Jacob Jordaens

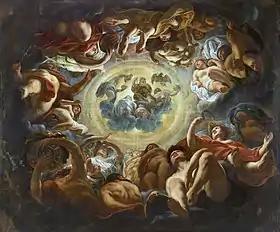
"Psyche receives the cup of immortality on the Olympus"

Jordaens was one of the artists invited to work on the decorations for the Joyous Entry into Antwerp of the new governor of the Habsburg Netherlands Cardinal-Infante Ferdinand in 1635. Rubens was in overall charge of this project. For this event, Jordaens made decorative paintings after designs by Rubens. In collaboration with Cornelis de Vos he completed the triumphal arch of Philip that was erected in the Huidenvetterstraat. It was one of the principal decorative elements in Rubens's designs. It has not been preserved as it was solely intended as a temporary decoration for the Joyous Entry.